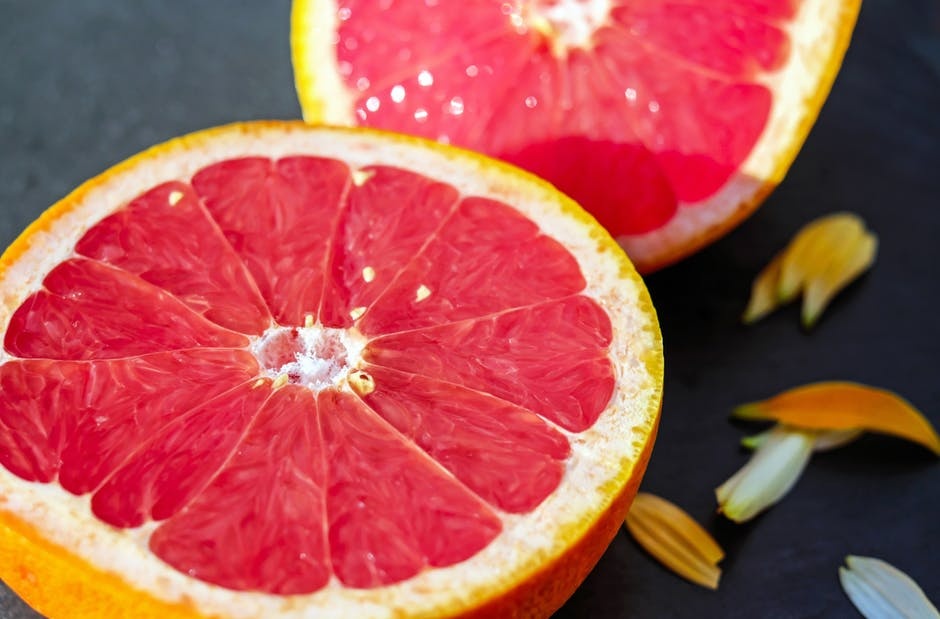
Pink Grapefruit
Price per grapefruit
Brand: Bryher Shop Scilly
Category: Food, Beverages & Tobacco > Food Items > Fruits & Vegetables > Fresh & Frozen Fruits > Citrus Fruits > Grapefruits